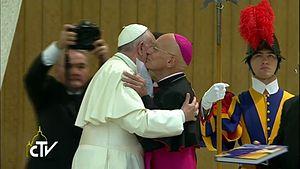
Mgr André Marceau embrassant le pape à la suite de son introduction de l'audience donnée par le pape pour le diocèse de Nice suite à l'attentat perpétré à Nice le 14 juillet 2016.